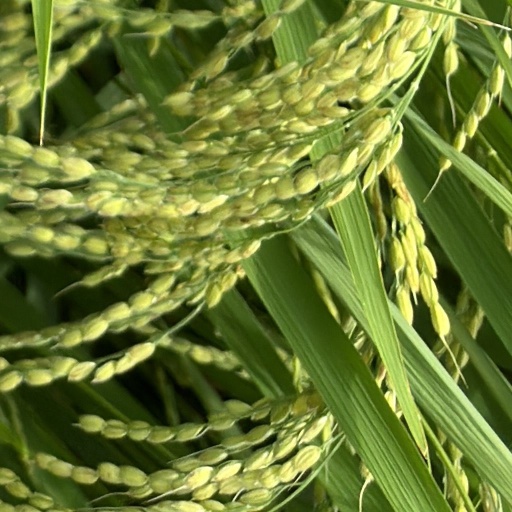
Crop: rice